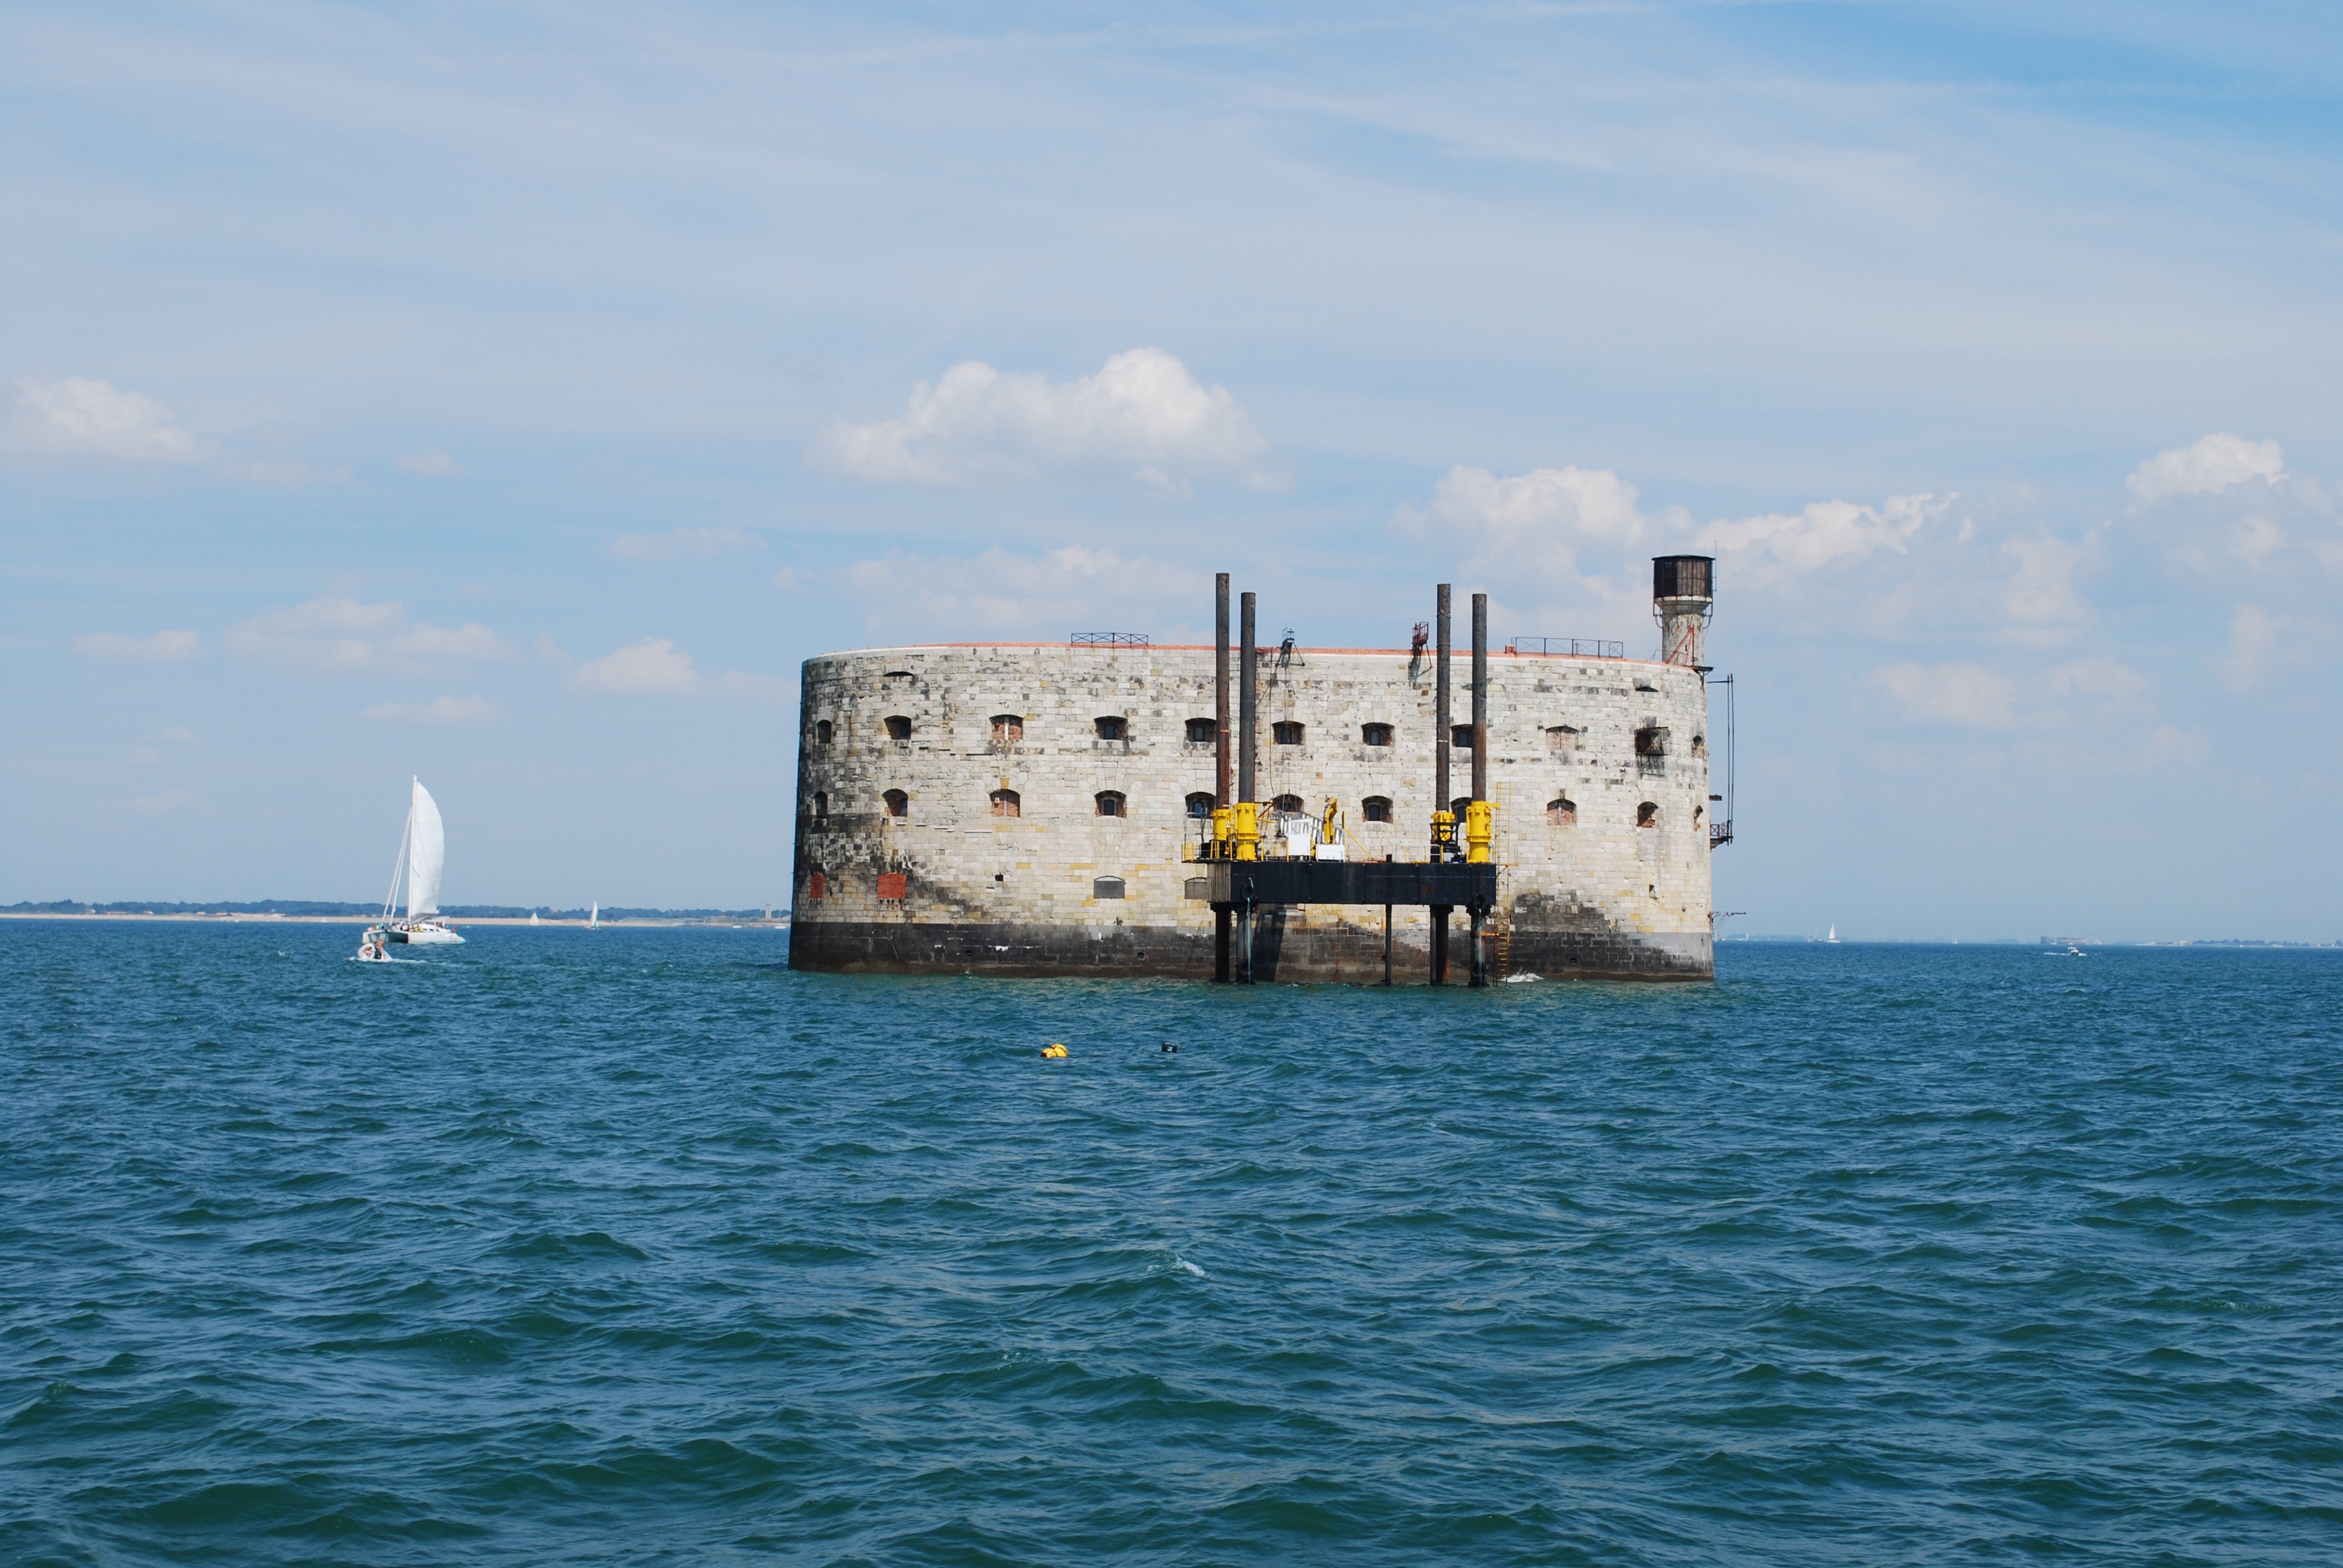
sea, coast, water, ocean, architecture, boat, building, old, ship, vacation, france, europe, mediterranean, vehicle, sailing, bay, blue, tourism, ferry, ford, channel, watercraft, passenger ship, rochelle, ford boyard